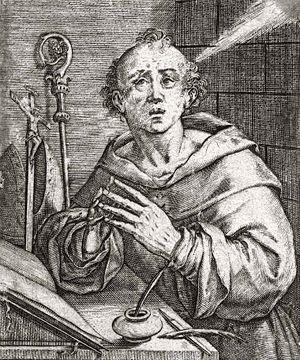
gravure (taille-douce et burin) de Saint-Augustin sur fond de scriptorium. Dimensions
Le jansénisme est une doctrine théologique à l'origine d'un mouvement religieux, puis politique et philosophique, qui se développe aux XVIIᵉ et XVIIIᵉ siècles, principalement en France, en réaction à certaines évolutions de l'Église catholique et à l'absolutisme royal.
Un signe linguistique désigne une unité d'expression du langage. Il est l'objet d'étude de différentes branches de la linguistique :
Journal de Salavin est le troisième volume — d'une série de cinq — écrit en 1927 par Georges Duhamel dans le cycle Vie et aventures de Salavin.